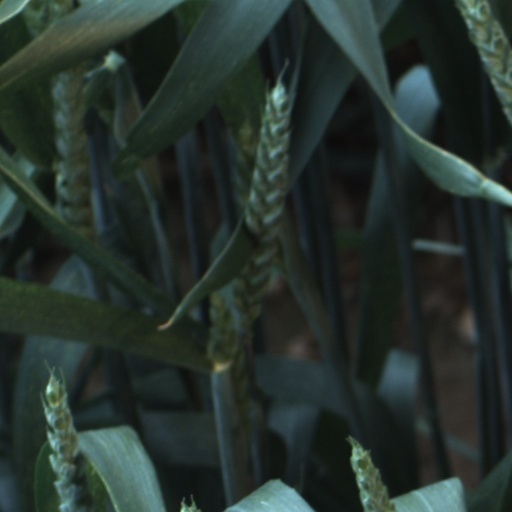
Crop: wheat